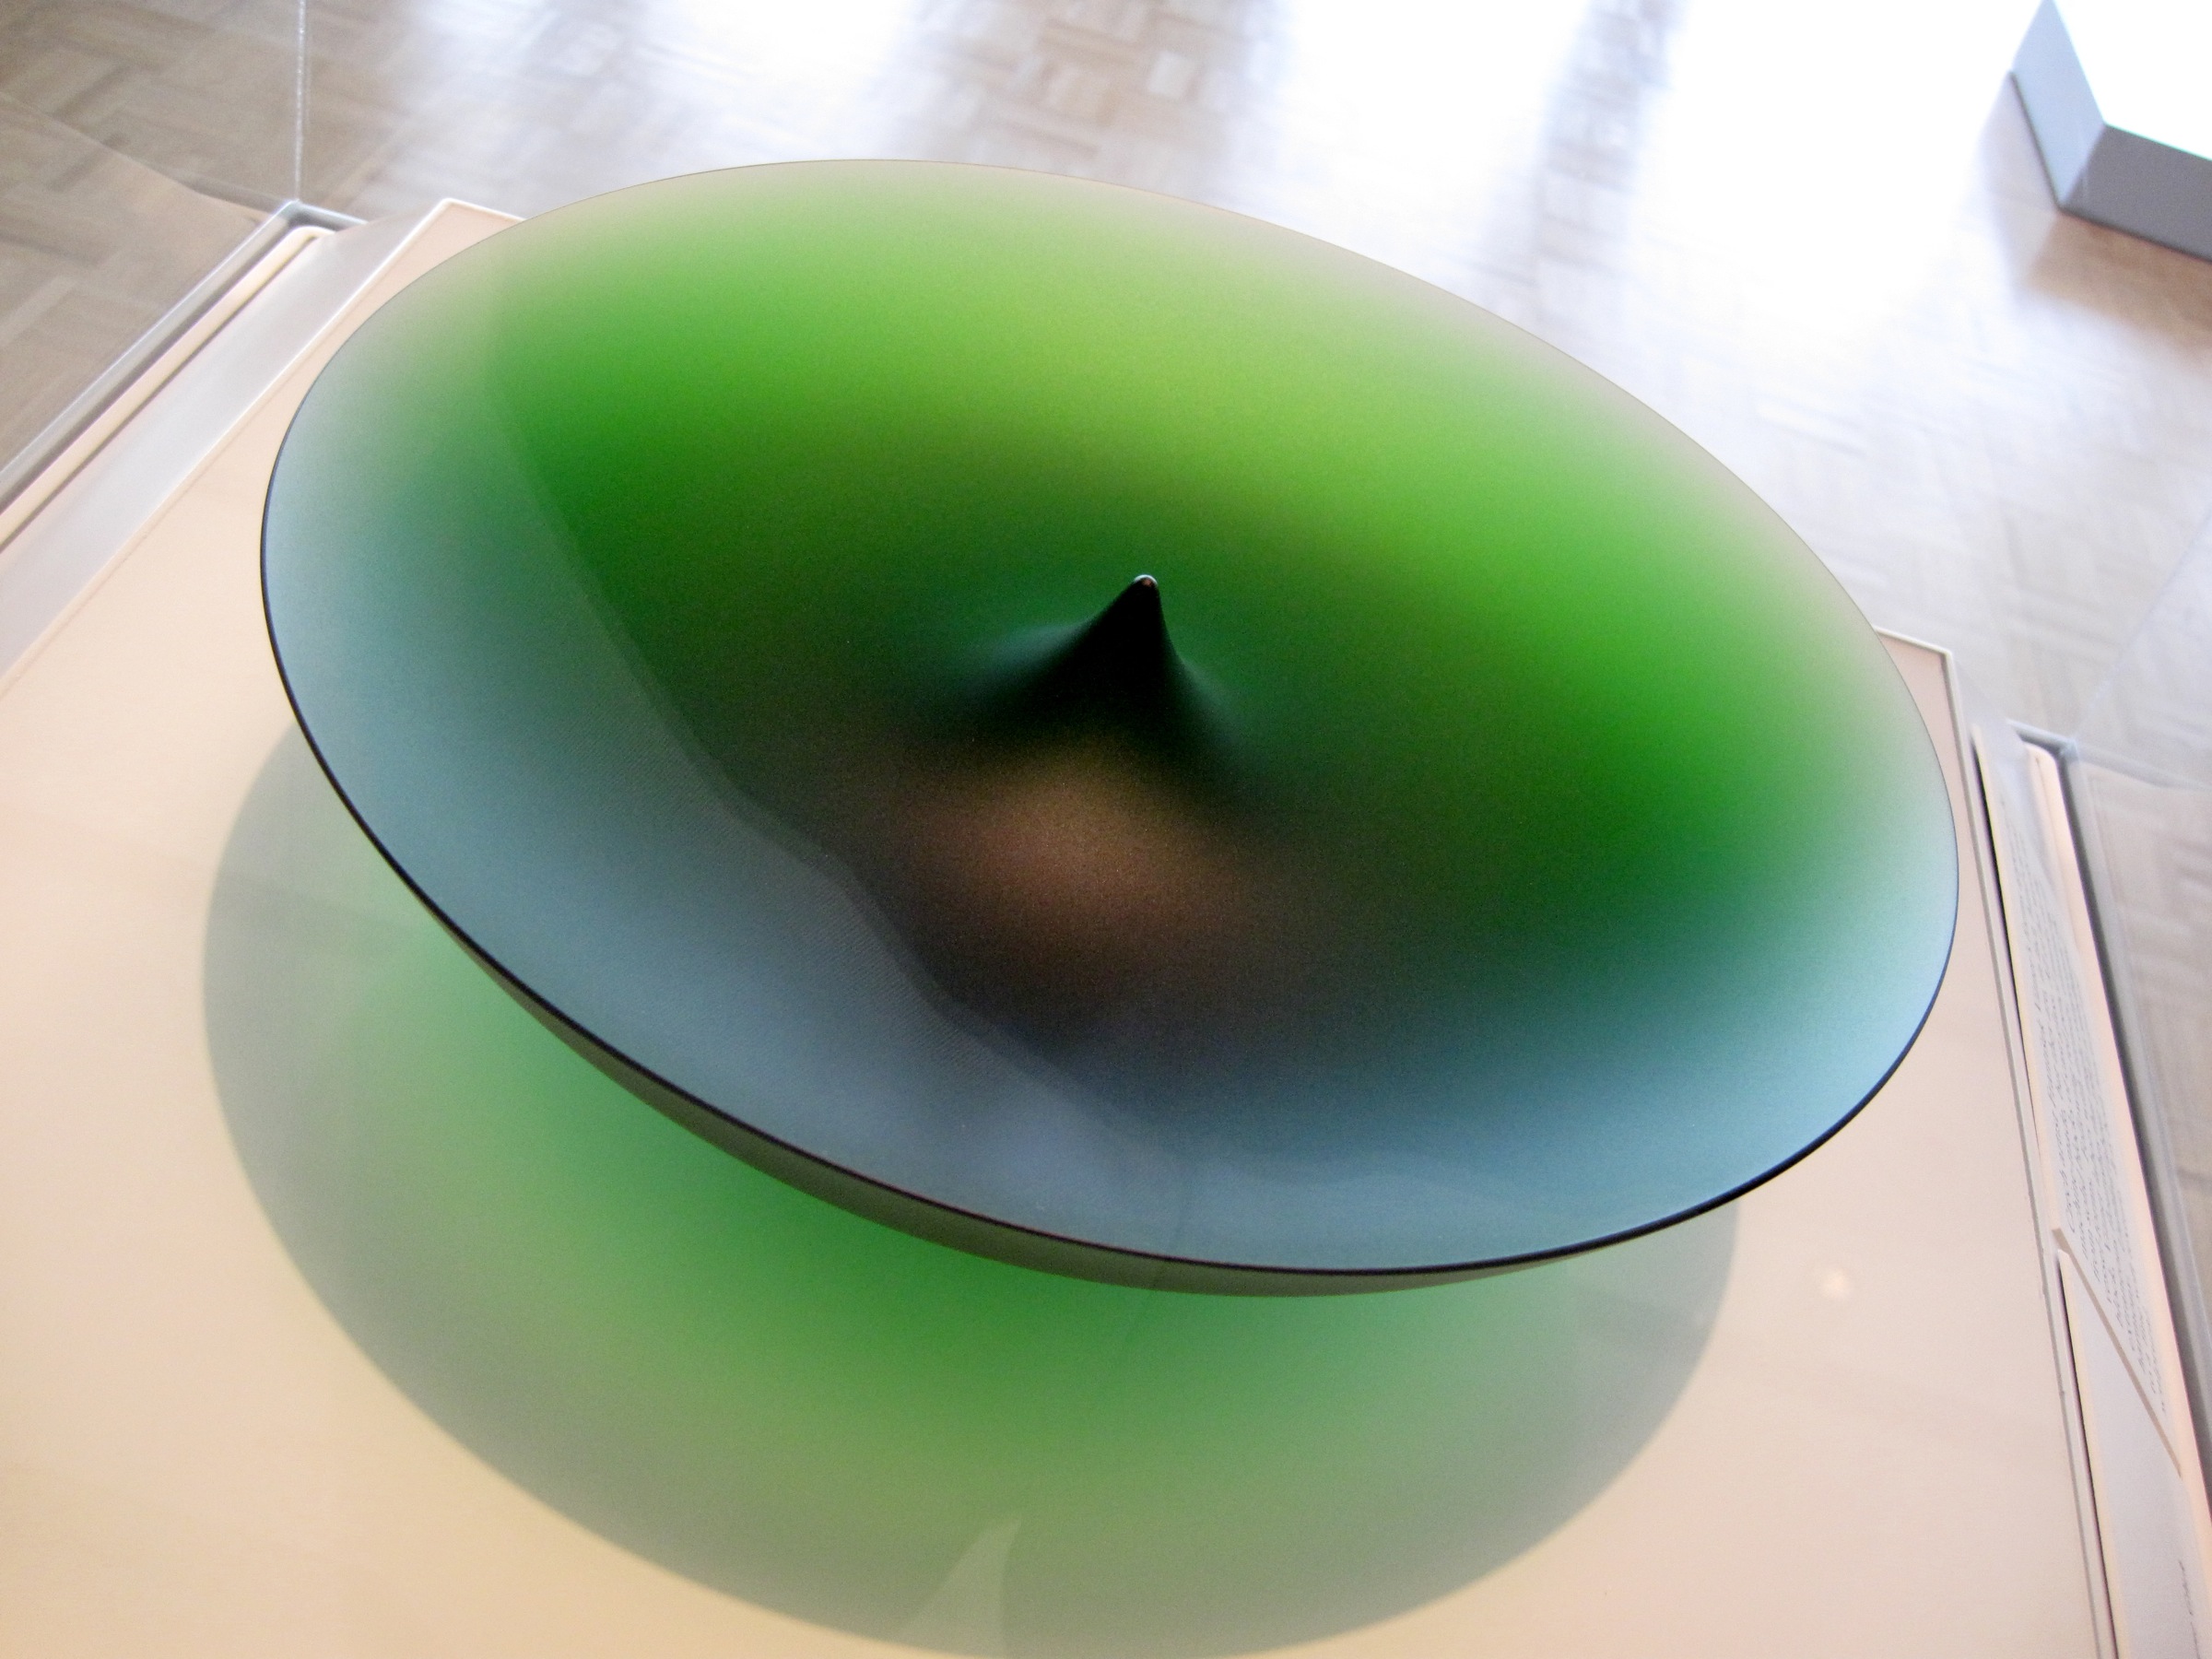
table, glass, green, museum, lighting, circle, art, shape, indianapolis, ima, surfing equipment and supplies